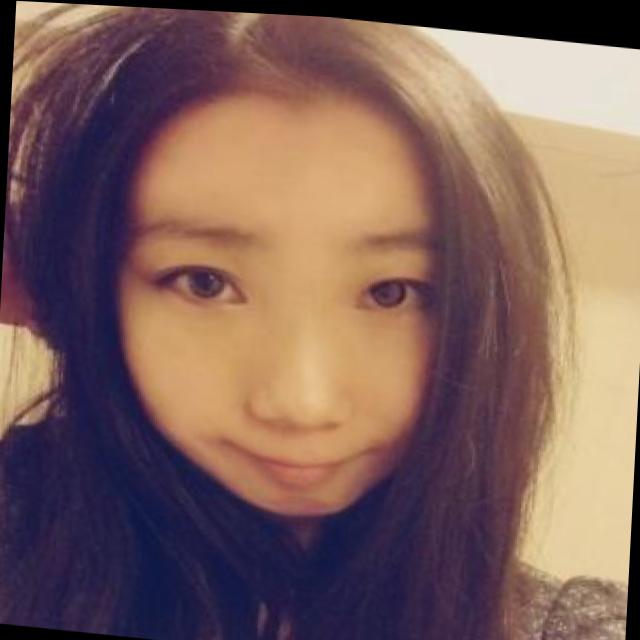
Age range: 21-44